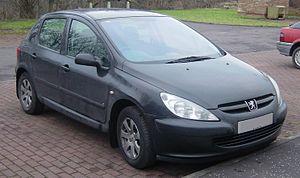
L'usine DPCA de Wuhan est une usine d'assemblage automobile associée au groupe PSA Peugeot Citroën en Chine située à Wuhan. Elle est détenue par la coentreprise Dongfeng Peugeot-Citroën Automobiles.